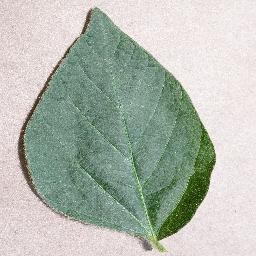
Label: Soybean___healthy